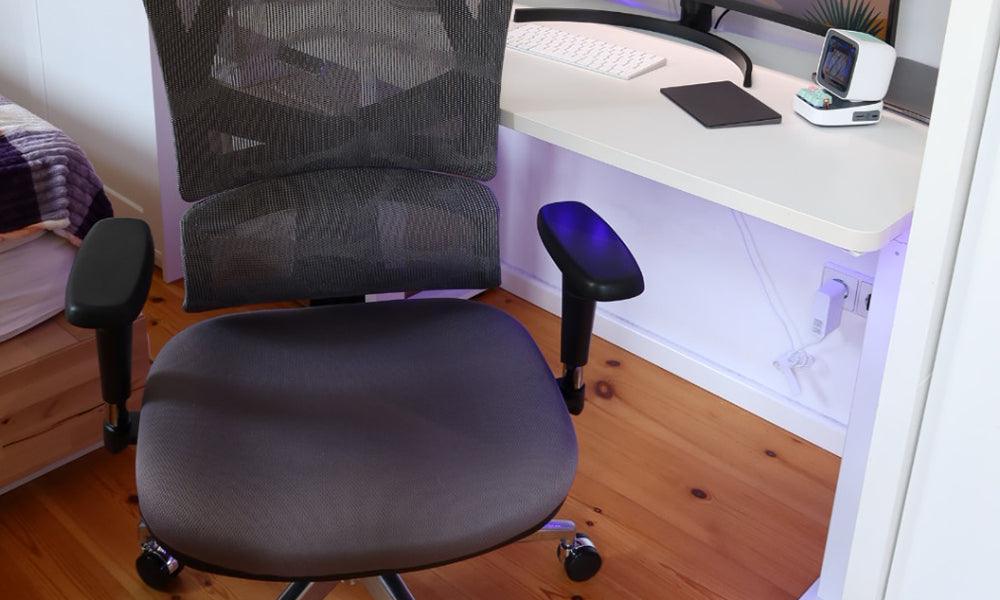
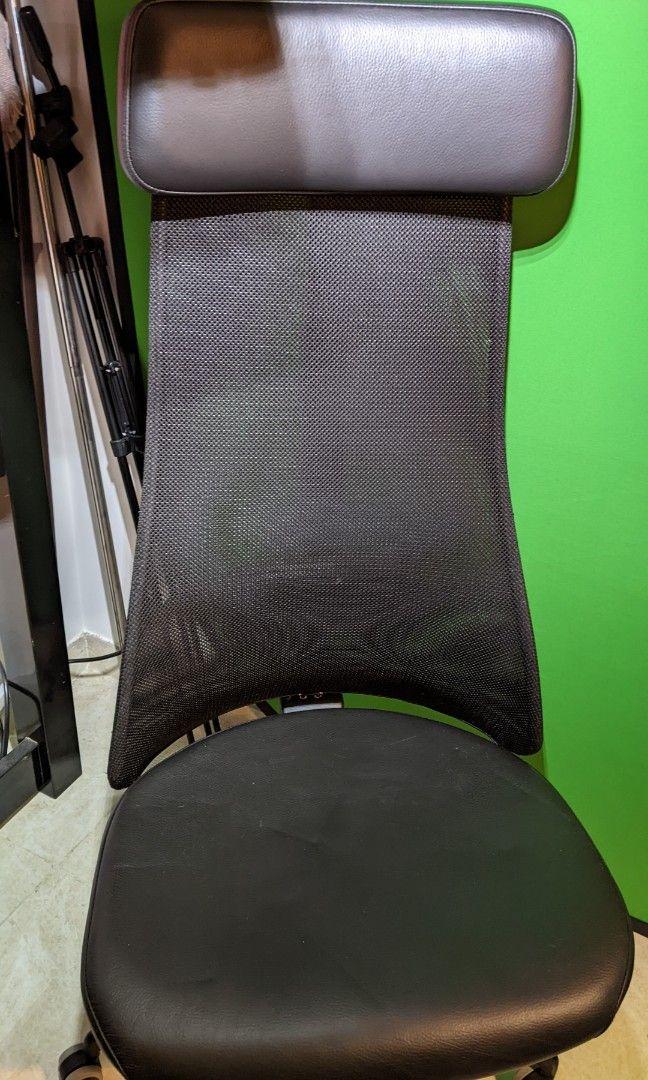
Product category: items_chair
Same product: no